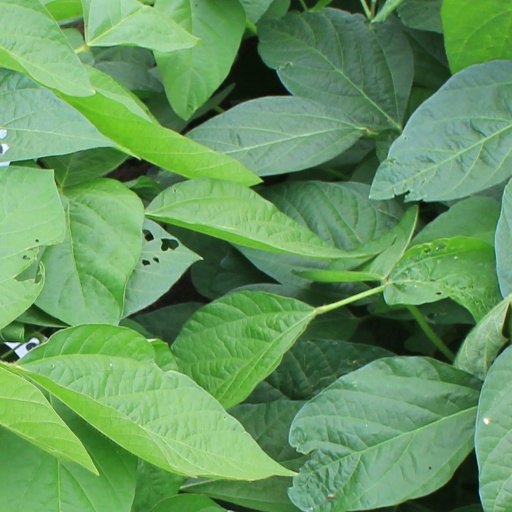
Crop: soybean